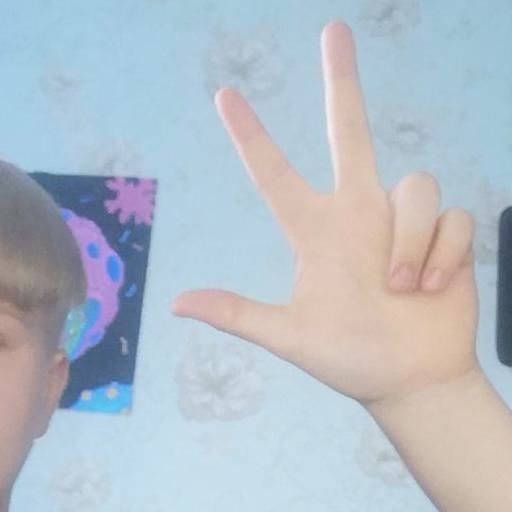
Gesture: three2